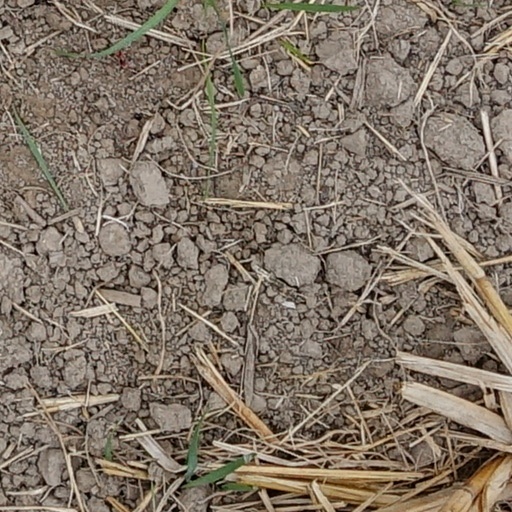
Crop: wheat